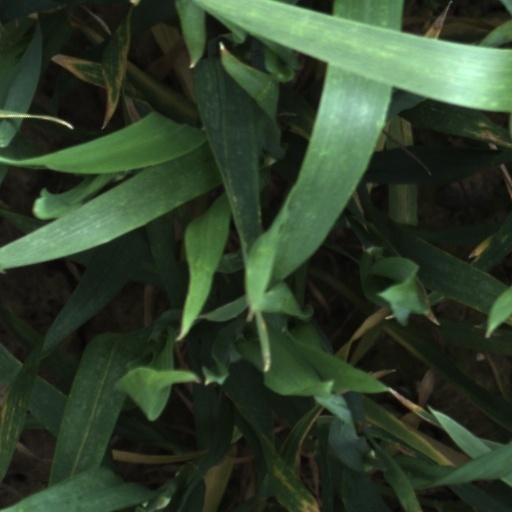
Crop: wheat